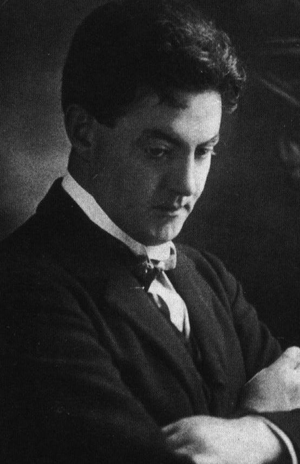
Hamilton Harty
Hamilton Harty ca. 1920
Hamilton Harty var en irsk komponist, dirigent og akkompagnatør.